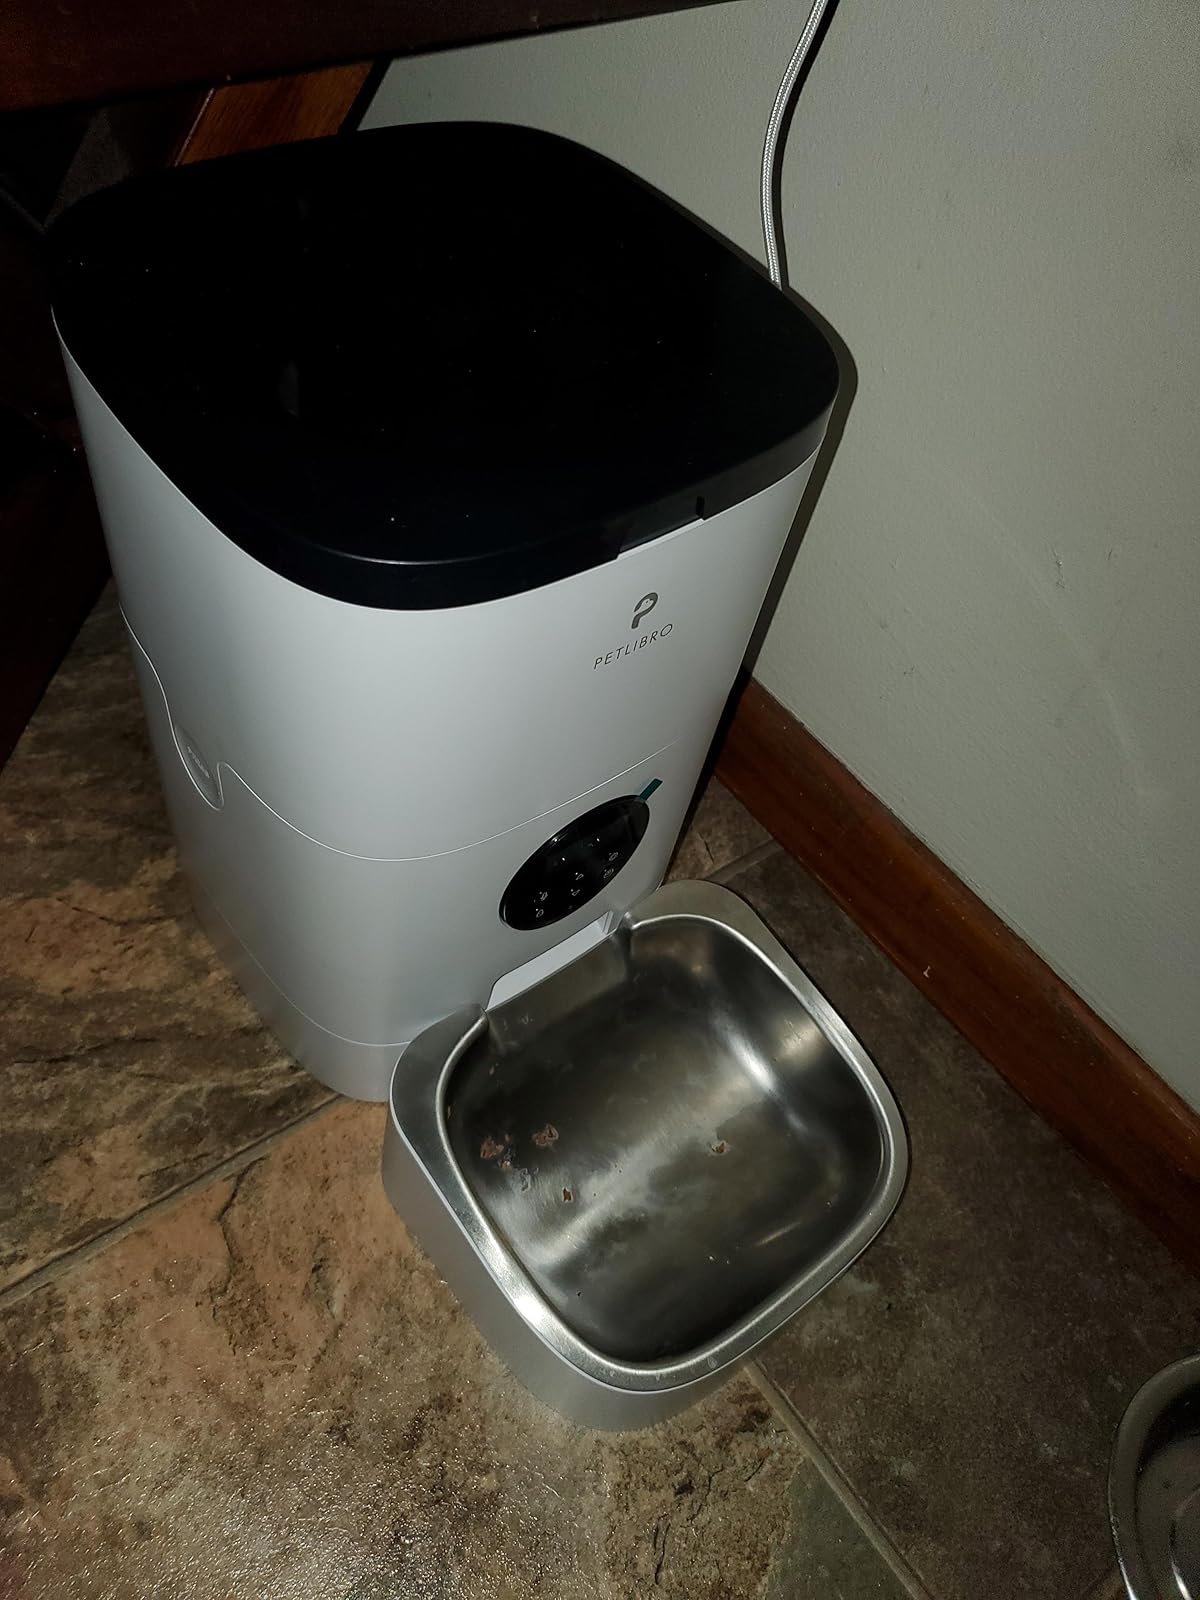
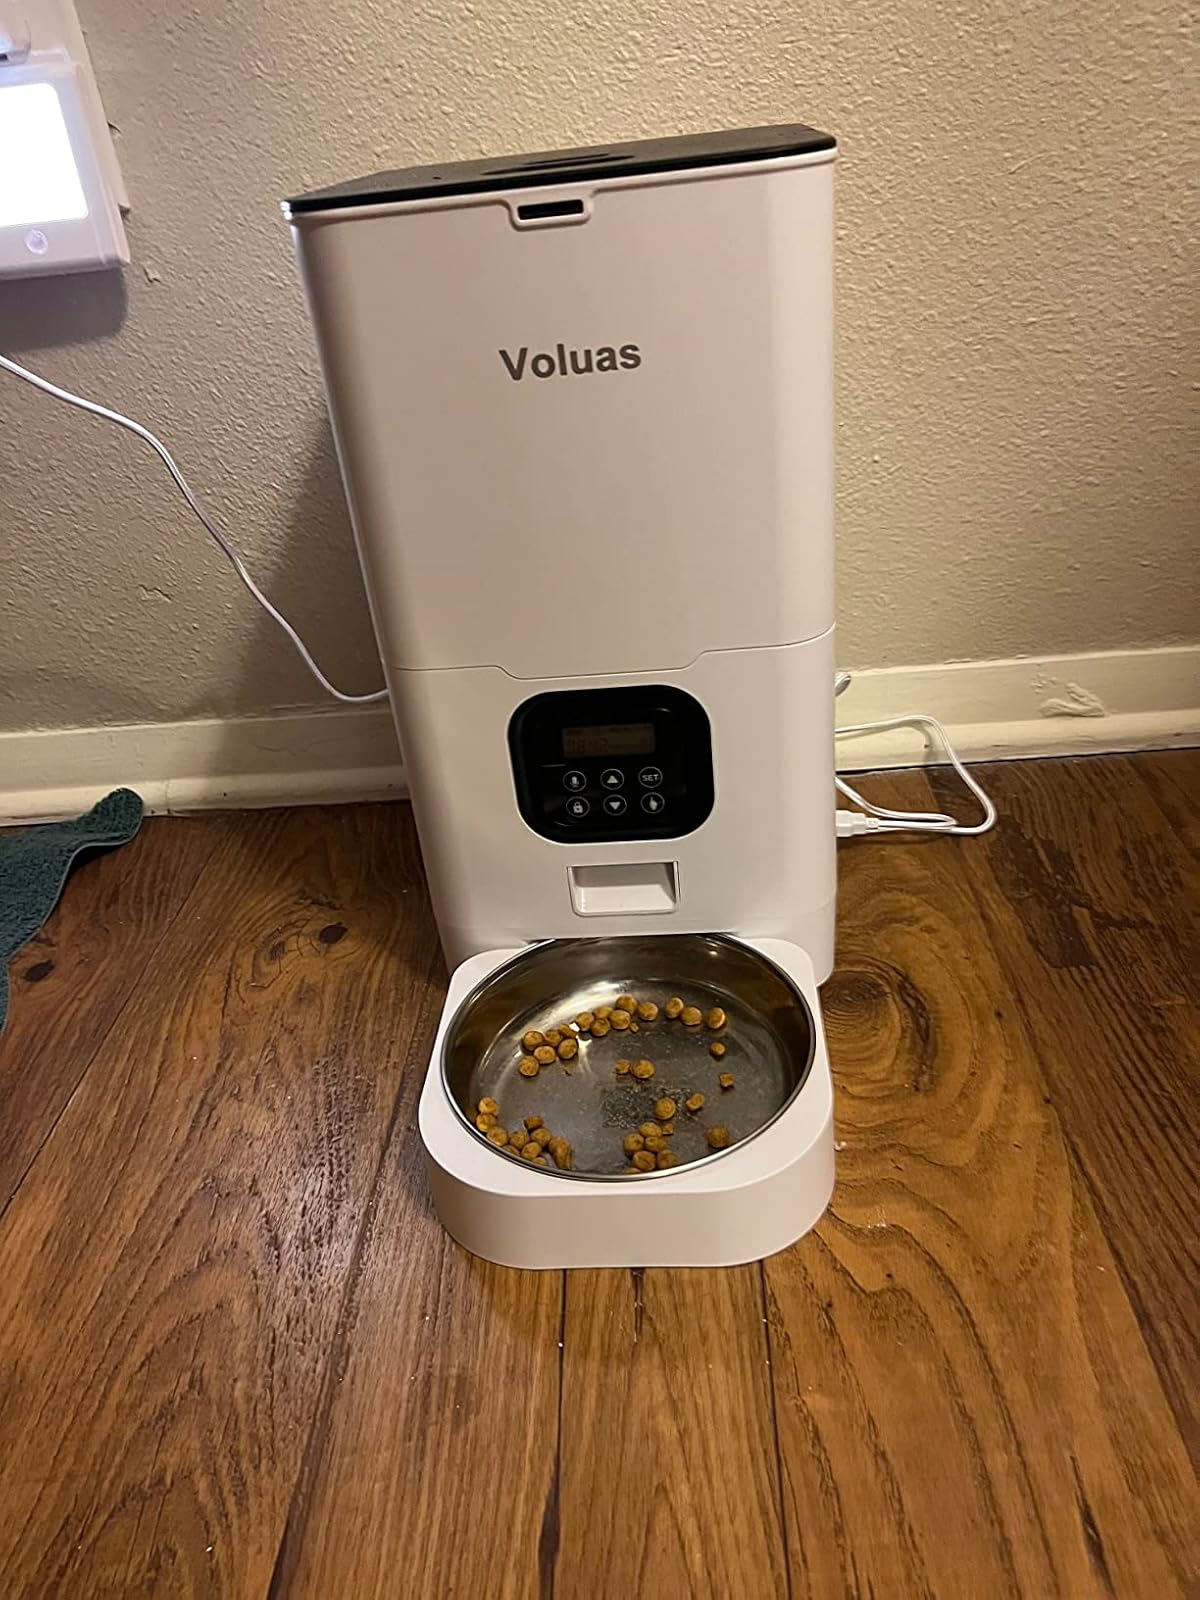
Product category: items_feeder
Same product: no